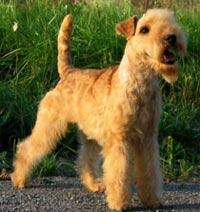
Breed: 226-n000057-wire_haired_fox_terrier